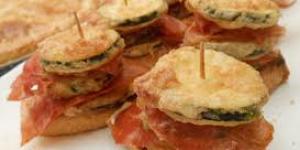
pintxos de calabacin con jamon